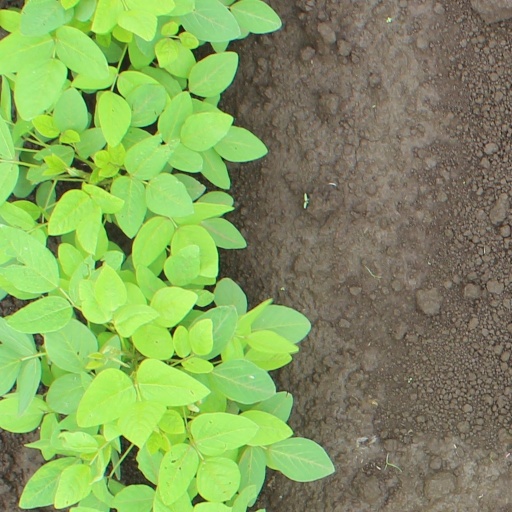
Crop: soybean